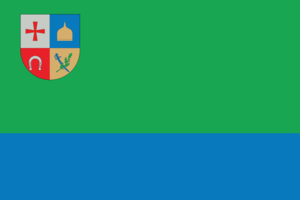
Lioubetch est une commune urbaine de l'oblast de Tchernihiv, en Ukraine. Sa population s'élevait à 2 146 habitants en 2014.